Amador Valley High School

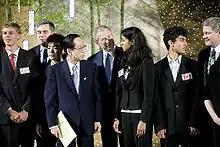
President George W. Bush and Japanese Prime Minister Yasuo Fukuda talk with an Amador Valley representative at the 2008G8 Summit.

The city passed a general obligation bond, MeasureB, in 1997. The bond granted the school district $69million to replace old and crowded facilities and modernize the school campus. The measure enabled the addition of renovated science classrooms, a multipurpose room, a library and media center, and a sound-proofed music building. The parking lot and central quad were expanded, with more than 550 parking spaces in the new lot, and classrooms were equipped to be more energy efficient. A new two-story building was completed in 2004, containing twenty-four classrooms. The following year, the school aquatic center was remodeled.